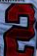
Number: 2